Bing (company)

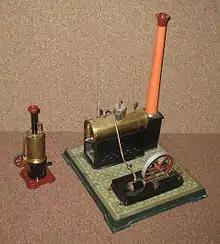
Two Bing stationary steam engines from c1915

The company produced fine pewter and copper tableware before embarking on toy production in 1880; their first teddy bears were released in 1907. By the early 20th century, Bing was the largest toy company in the world, and Bing's factory in Nuremberg was the largest toy factory in the world. Although Bing produced numerous toys, it is best remembered today for toy trains and live steam powered toys. In addition to toys, it made scientific and educational novelties and a vast range of kitchenware, tableware, office equipment, record players, electrical goods, etc.